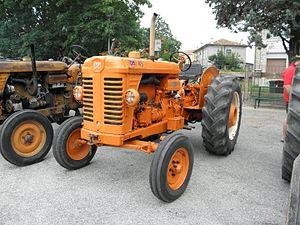
La série 'OM 35/40 - 45 - 50 - 60 est une gamme de tracteurs agricoles fabriquée par la division matériel agricole du constructeur italien OM, filiale du géant italien Fiat Trattori.